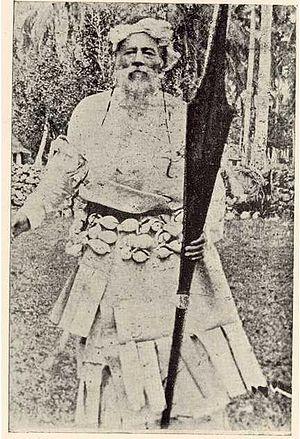
Fata-a-iki était le septième patu-iki de Niue.
Ceci est une liste des monarques ayant régné sur l'île de Niue. Cette île est aujourd'hui un État souverain en libre association avec la Nouvelle-Zélande, et reconnait la reine de Nouvelle-Zélande comme monarque. Avant cela, l'île avait une monarchie locale, établie au début du XVIIIᵉ siècle.
La culture de Niue ou culture niuéenne regroupe l'ensemble des productions passées et présentes issue de traditions de l'île de Niue ou de personnes originaires de ce micro-État du Pacifique.